Fortifications of Bangkok

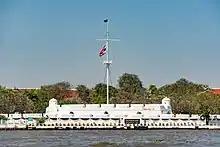
Wichaiprasit Fort

Bangkok underwent rapid modernization beginning in the late 19th century, and by the 1920s most of the city's original forts and walls had been demolished to make way for the construction of roads and buildings. During the reign of King Prajadhipok (Rama VII, 1925–1935), the Royal Society resolved to preserve the two remaining original forts, Phra Sumen and Mahakan, for their historical value.